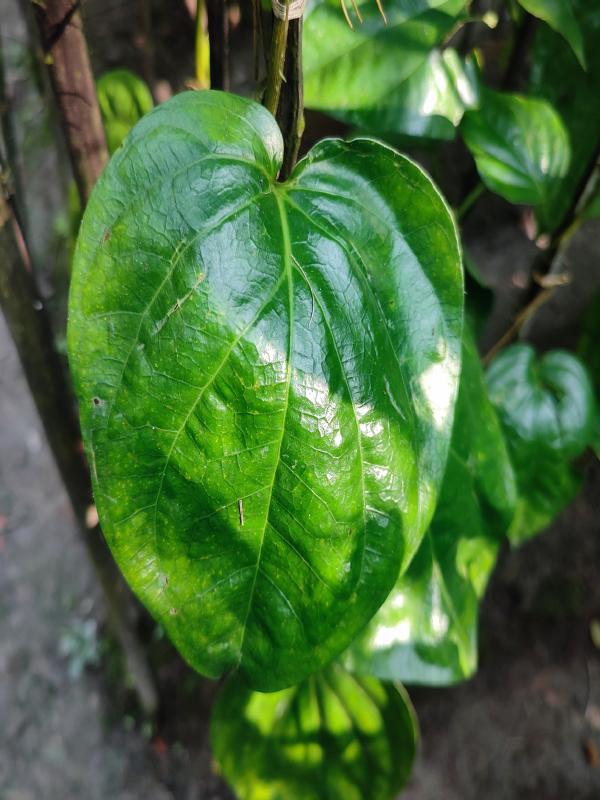
Label: Healthy_Leaf